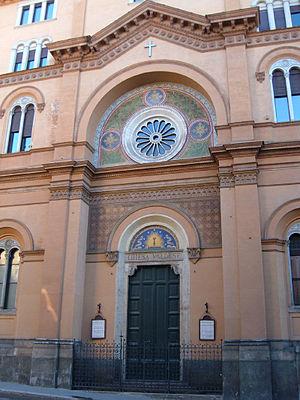
Le temple vaudois de la via Quattro Novembre, en italien chiesa valdese, est un lieu de culte chrétien protestant située à Rome, dans le quartier de Trevi, sur la via Quattro Novembre. Elle est rattachée à l'Église évangélique vaudoise.